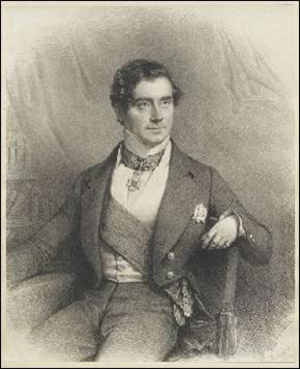
Sylvain Van de Weyer, Premier ministre belge
L'université d'État de Louvain a été fondée le 6 octobre 1817 à Louvain par le roi Guillaume Iᵉʳ, souverain du Royaume uni des Pays-Bas, et a fermé ses portes le 15 août 1835.
Jean Sylvain Van de Weyer, plus connu comme Sylvain Van de Weyer, né à Louvain le 19 janvier 1802 et décédé à Londres le 23 mai 1874, est un avocat, diplomate et homme d’État belge. Il fut membre du Gouvernement provisoire en 1830 et Premier ministre entre 1845 et 1846. Il mourut citoyen britannique, dans le somptueux château qu'il s'était fait construire, à New Lodge près de Windsor, ayant tout à fait oublié le nouveau pays que, dans l'enthousiasme de sa jeunesse, il avait aidé à faire naître.
L'université libre de Bruxelles est une université belge francophone implantée sur trois campus principaux dans la région de Bruxelles-Capitale, ainsi qu'à Charleroi. Fondée en 1834, elle est l'une des plus importantes universités belges et est régulièrement citée comme faisant partie des 250 meilleures universités mondiales.
Le Gouvernement Van de Weyer fut constitué uniquement pour plaire au Roi Léopold Iᵉʳ de Belgique. Dirigé par Sylvain Van de Weyer, ce cabinet fut constitué de trois catholiques et de quatre libéraux. Il fut appelé le "Ministère de la Parenthèse" en raison de sa brièveté. Ce fut le dernier gouvernement unioniste qu'ait connu la Belgique. Le problème scolaire fit tomber ce gouvernement; il voulut faire adopter une loi sur l'enseignement secondaire mais n'y parvint pas. Van de Weyer préféra alors se retirer.
La Société des douze est une association savante, littéraire et gastronomique qui tenait ses séances à Bruxelles.